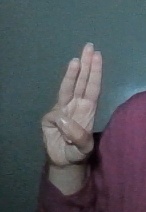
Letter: thaa